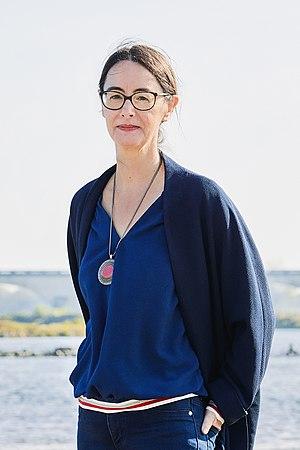
Elisabeth Filhol
Élisabeth Filhol, née le 1ᵉʳ mai 1965 à Mende, est une écrivaine française.